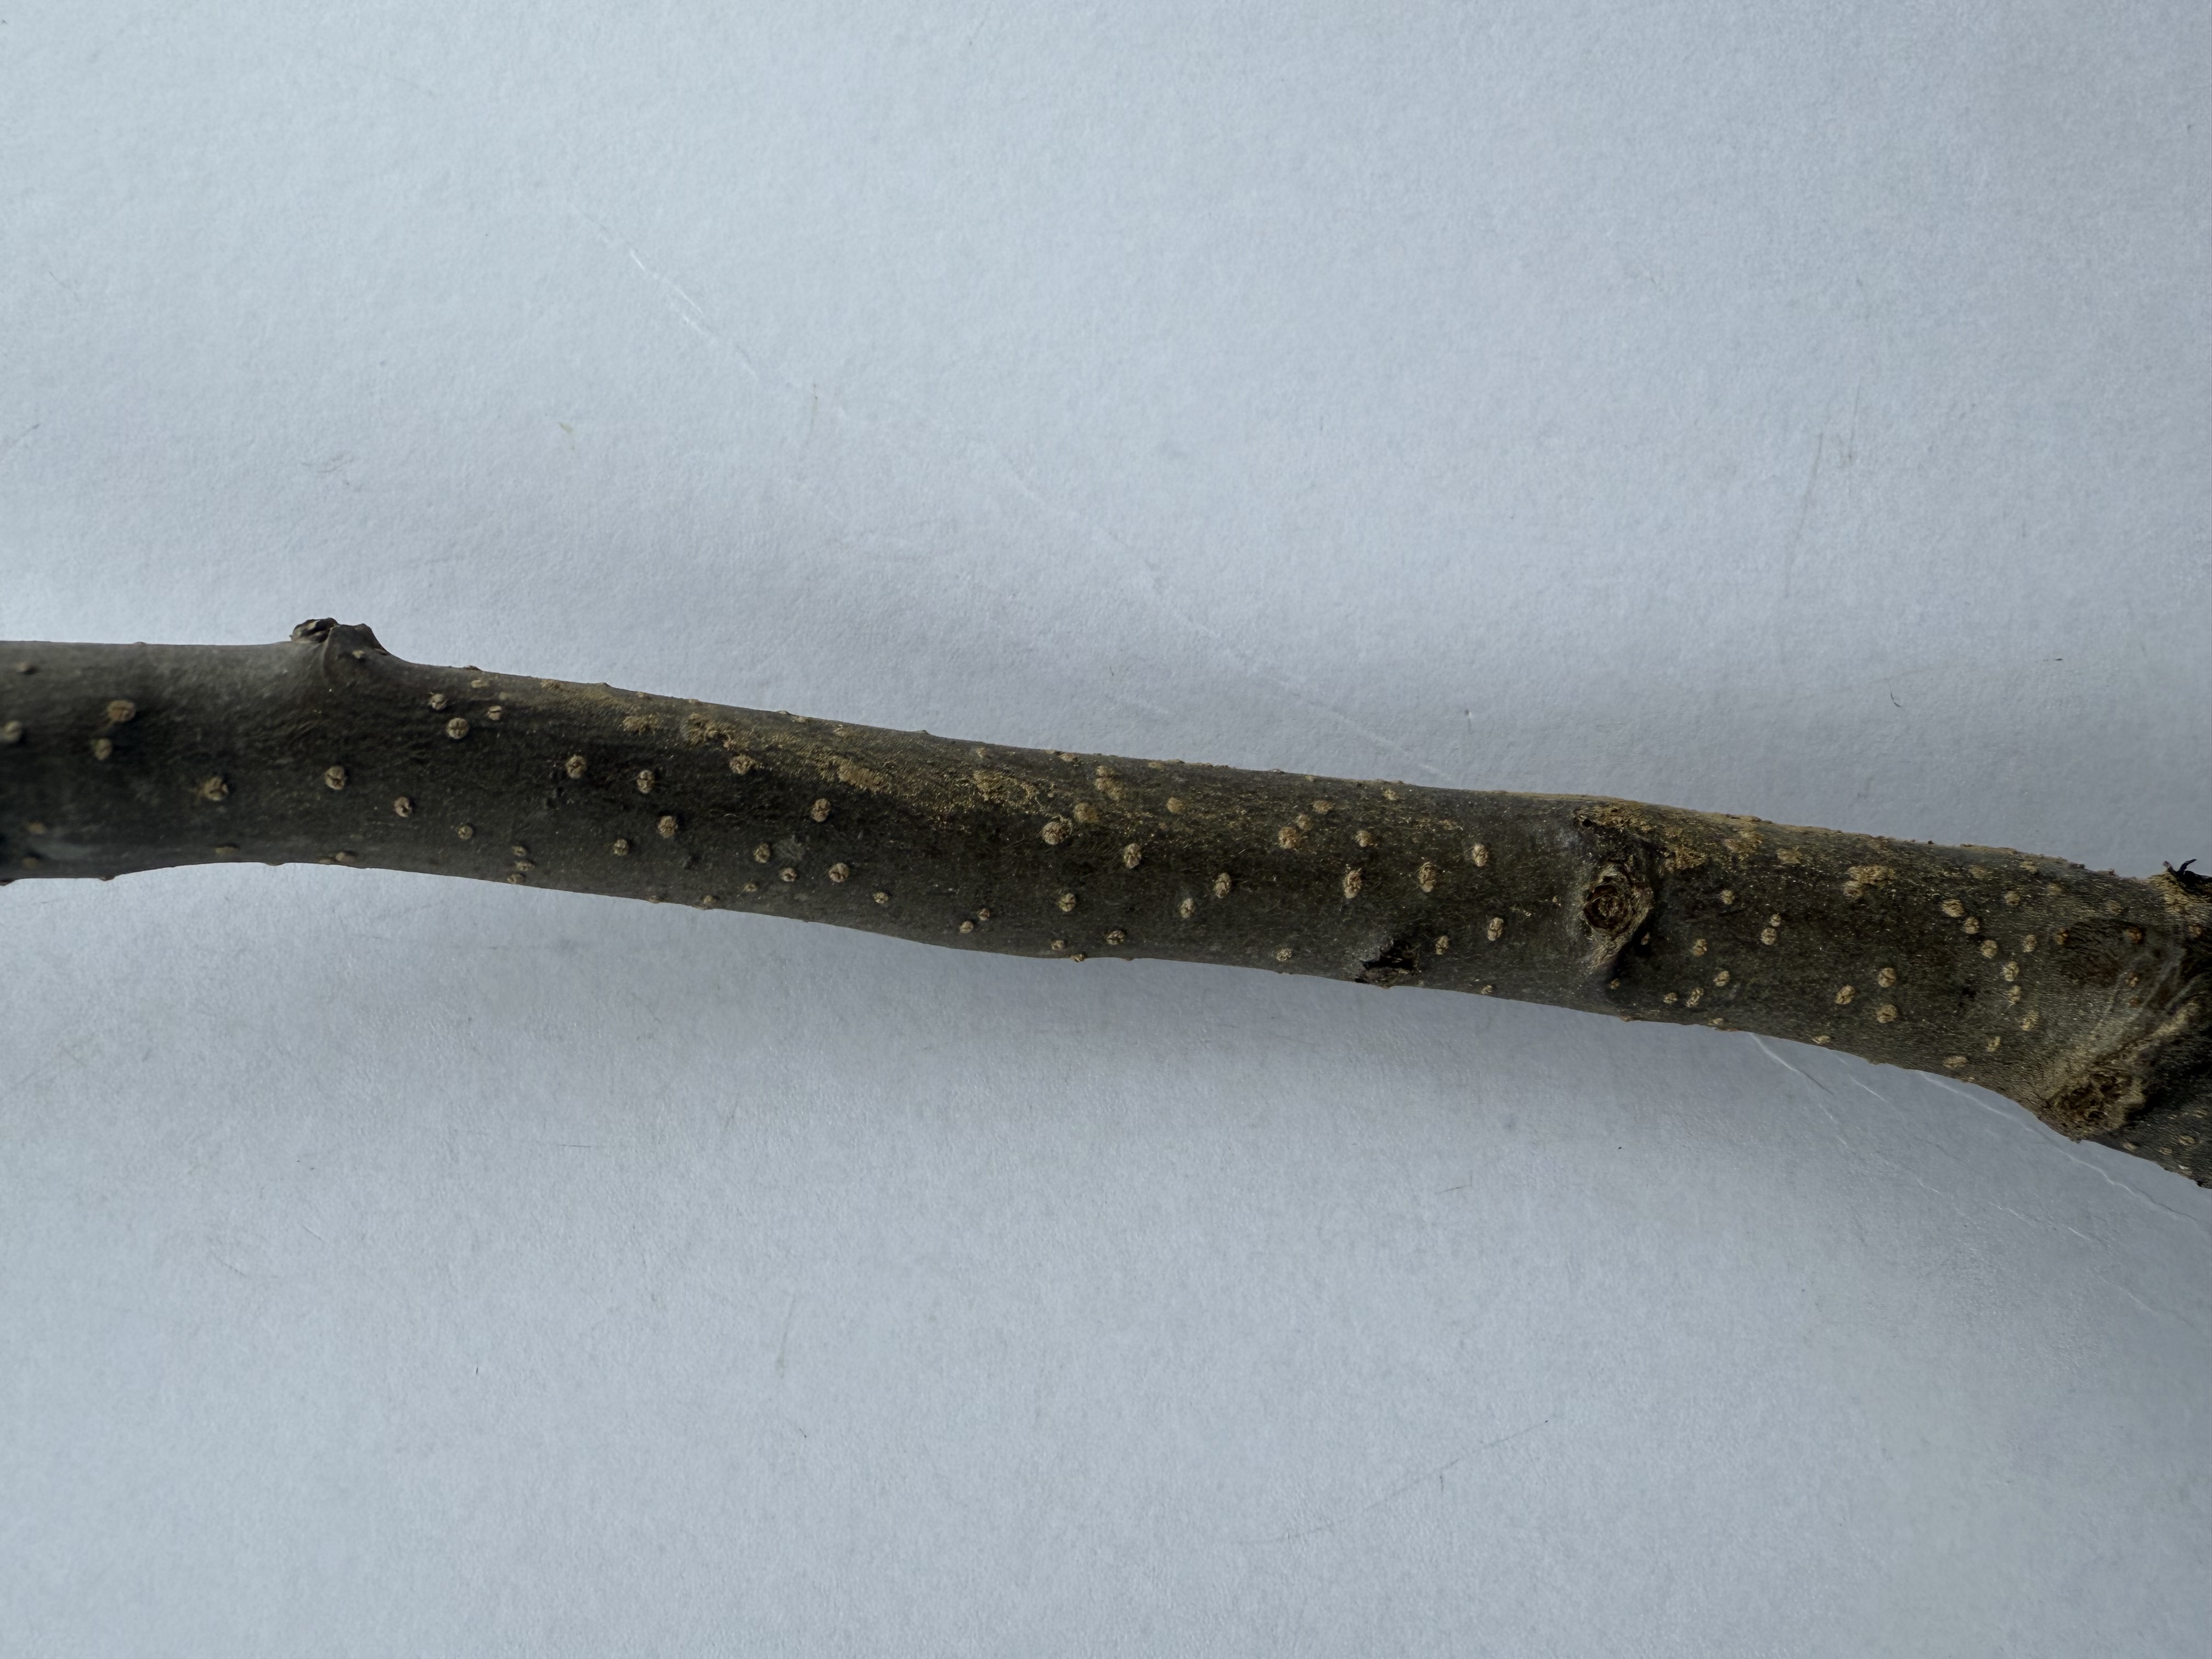
Variety: Nashi Pear